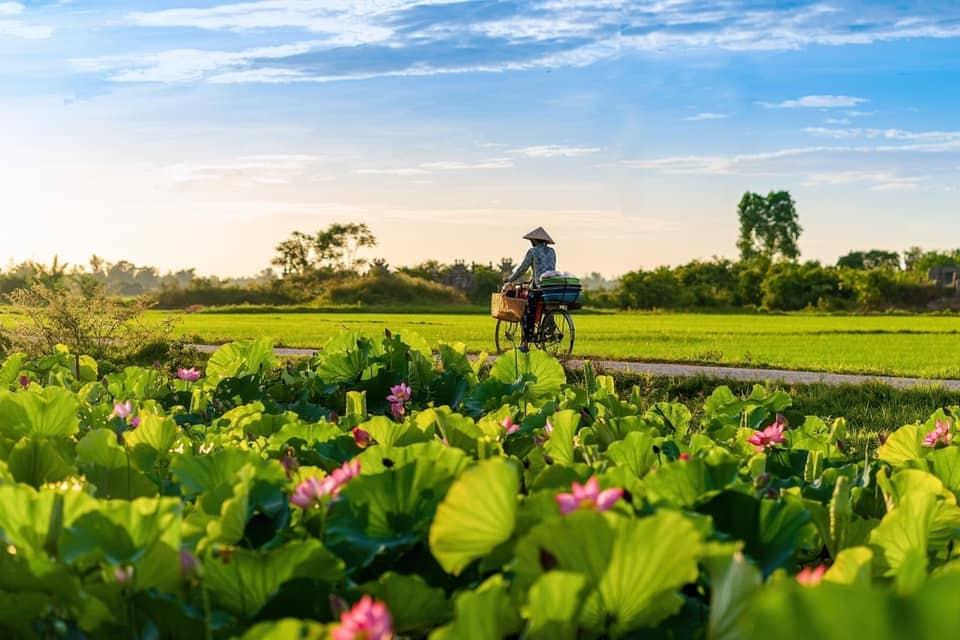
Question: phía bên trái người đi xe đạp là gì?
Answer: phía bên trái người đi xe đạp là một ao sen